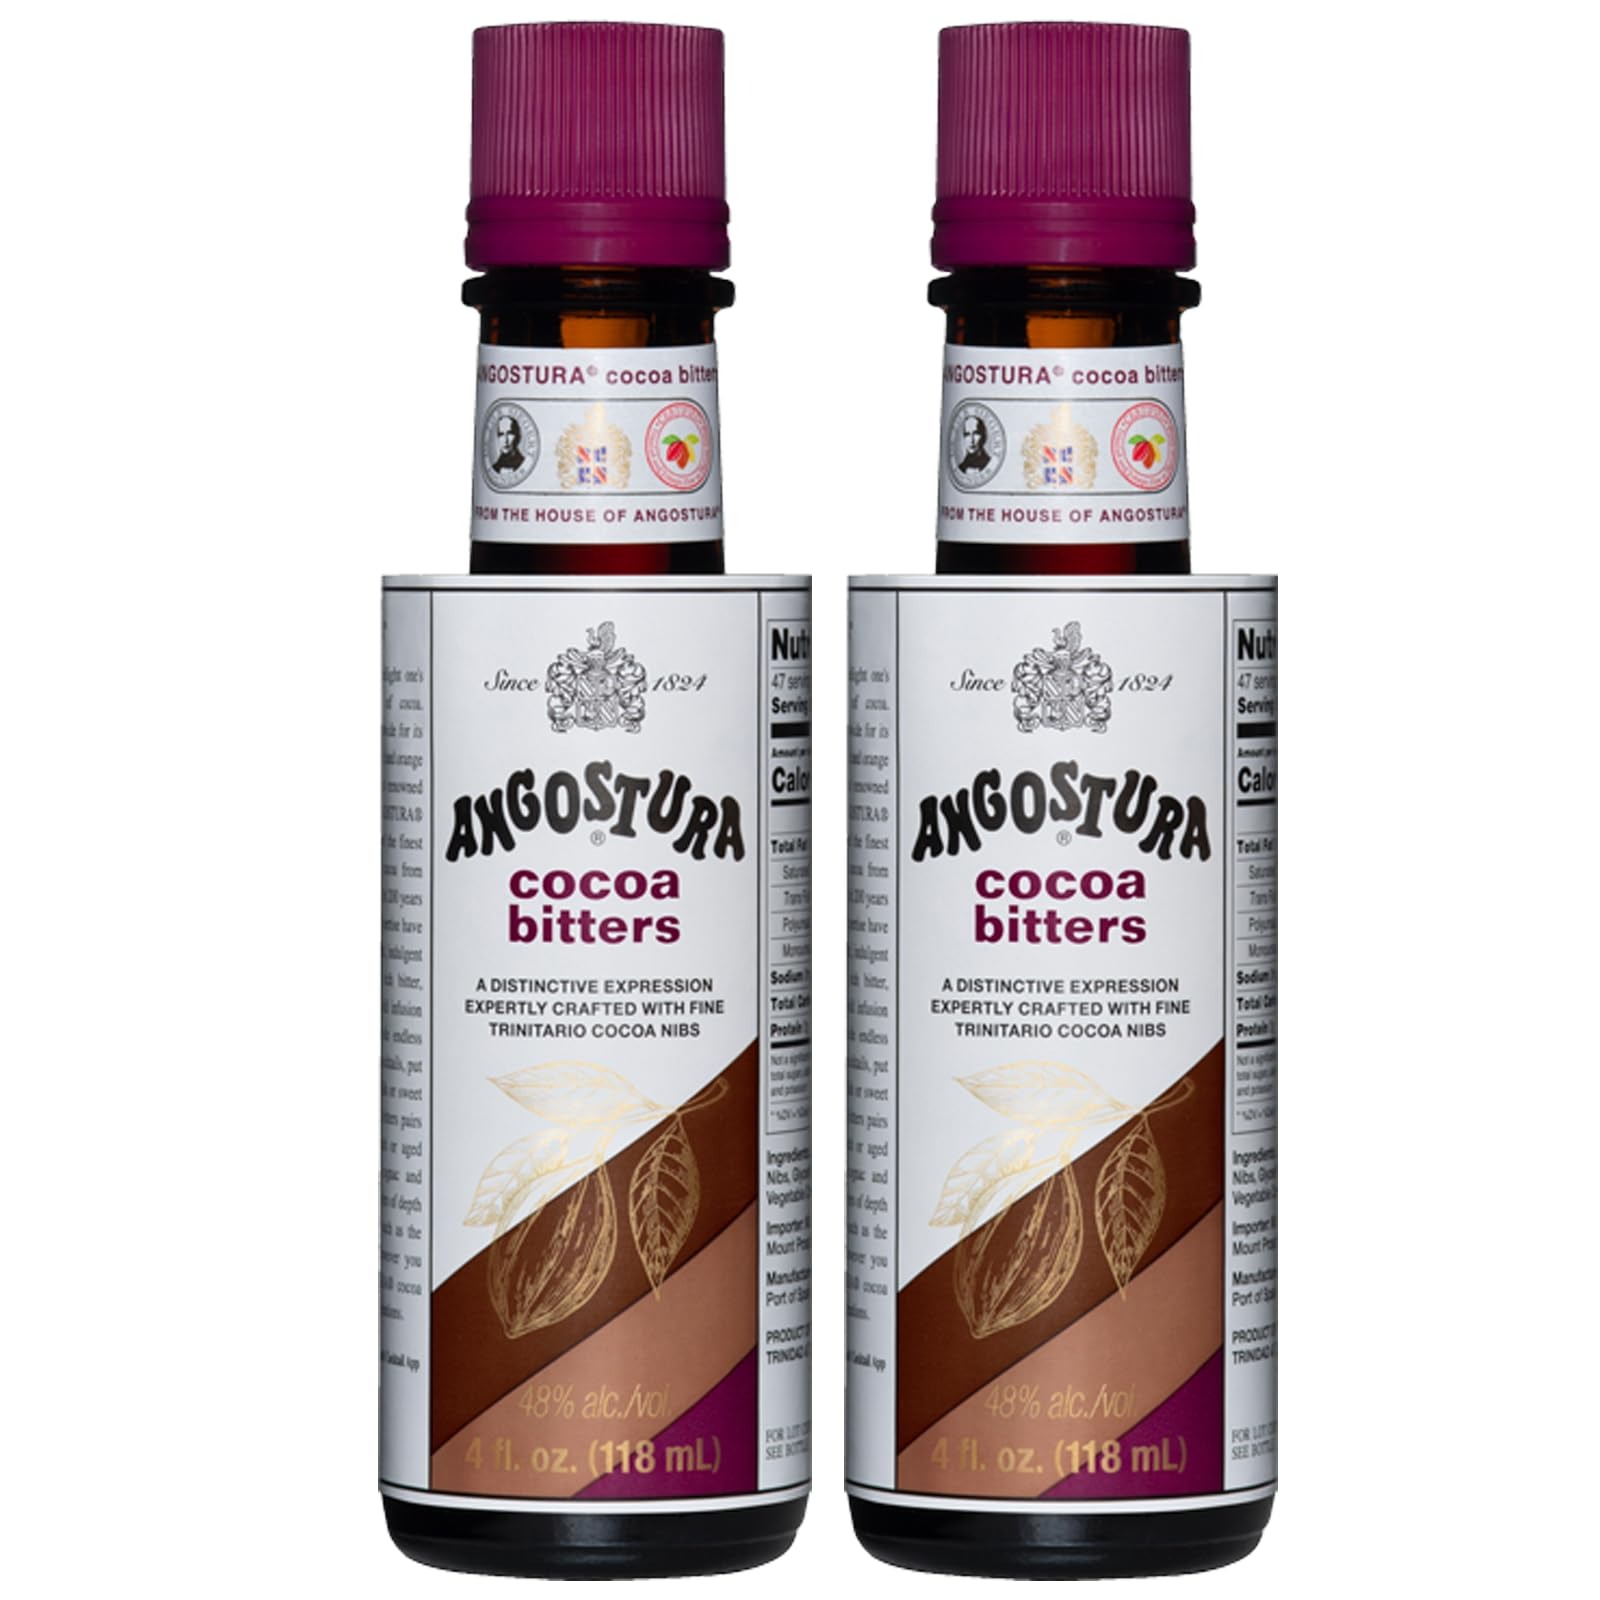
Item Name: Angostura Cocoa Bitters - 4 FL OZ, Premium Cocktail Bitters for Home and Professional Mixologists, Kosher Certified, Sodium-Free Flavor Enhancer | 2 PACK
Bullet Point 1: Sumptuous Diversity: This cocoa-infused offering expands the range of flavors, intro-ducing a captivating blend of innovation and natural ingredients to elevate your cocktail experience
Bullet Point 2: Creative Inspiration: Crafted to stimulate creativity and flavor experimentation, this product is suitable for both professional mixologists and at-home enthusiasts, allowing for a wide array of sweet and savory applications
Bullet Point 3: Dietary Considerations: A sodium-free option that caters to dietary preferences, ensur-ing a versatile and inclusive addition to various culinary and mixology pursuits
Bullet Point 4: Certified Quality: Boasting kosher certification, ANGOSTURA Cocoa Bitters upholds the brand's commitment to quality, delivering a premium beverage enhancer
Bullet Point 5: Perfect Pairings: Ideal for enhancing the flavors of sweet vermouth or aged spirits such as whiskey, rum, cognac, and tequila, this cocoa bitters brings a touch of luxury to main dishes and desserts alike. Elevate classic cocktails like the espresso martini and discov-er new layers of depth and complexity in your creations with the rich, floral, and nutty cocoa top notes
Bullet Point 6: Includes: (2) 4oz Bottles of Angostura Cocoa Bitters, Phone/Tablet Holder and Tasting Notes/Recipes.
Value: 4.0
Unit: Fl Oz

Price: 37.98